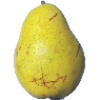
Label: pear_monster